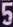
Number: 5